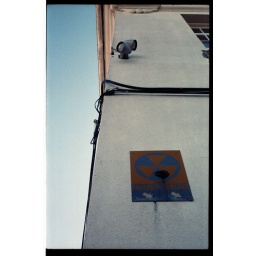
Exterior architectural detail behind the modern mission buildings in Santa Cruz, Ca; a fallout shelter sign